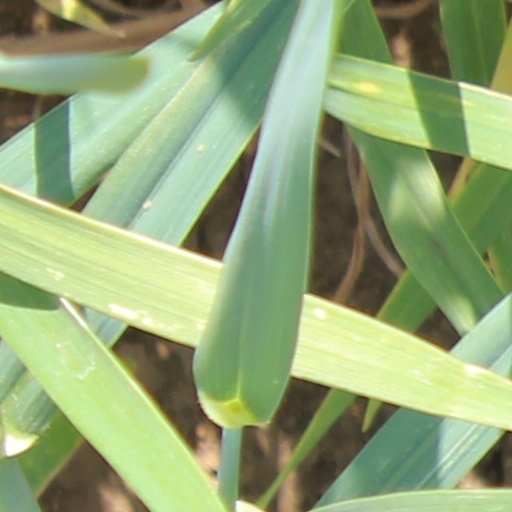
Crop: wheat